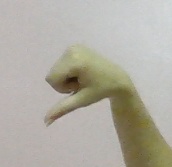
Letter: waw